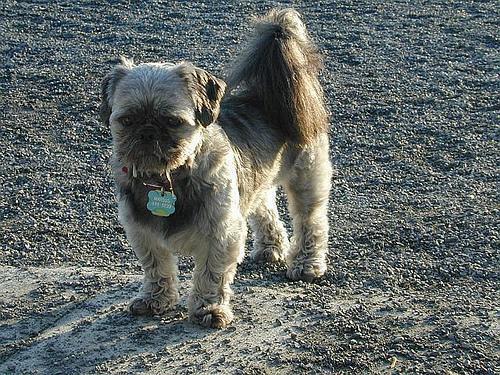
Shih-Tzu